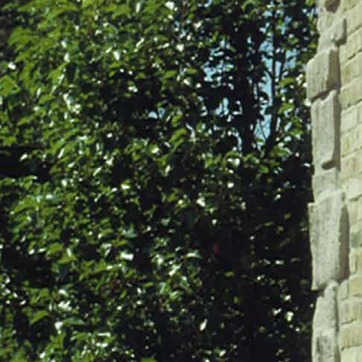
Material: foliage